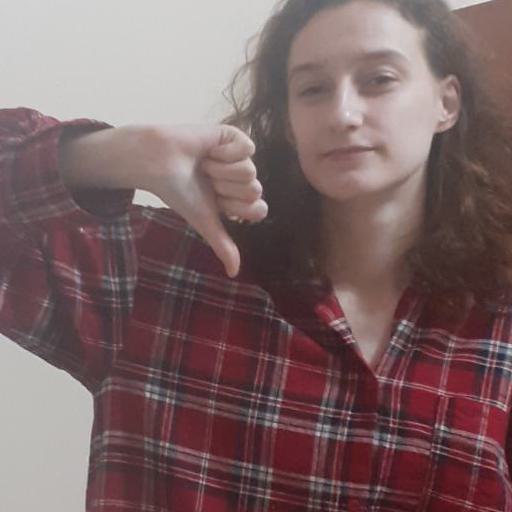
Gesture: dislike